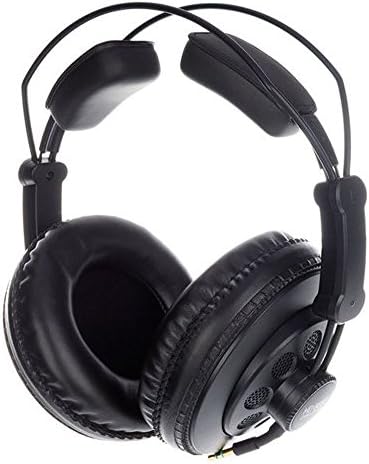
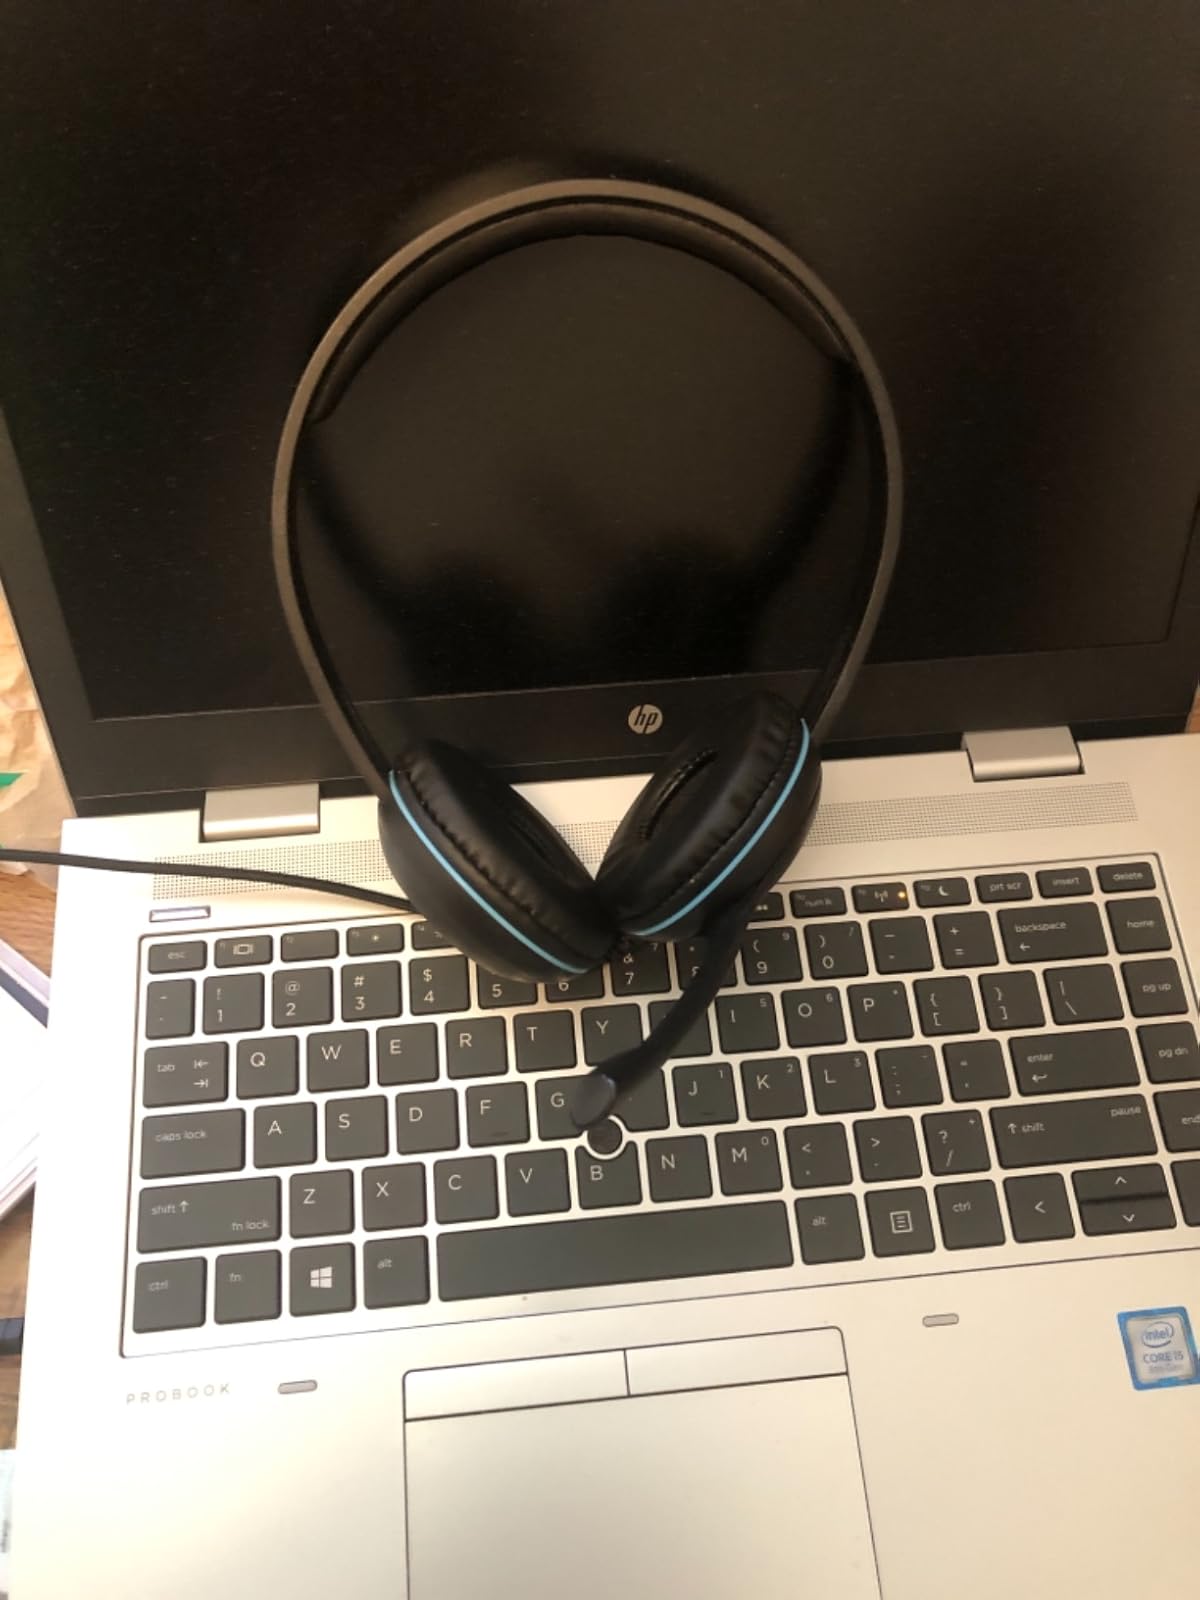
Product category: headphones
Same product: no